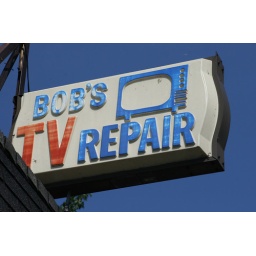
Plastic TV repair sign located in New Baltimore, MI